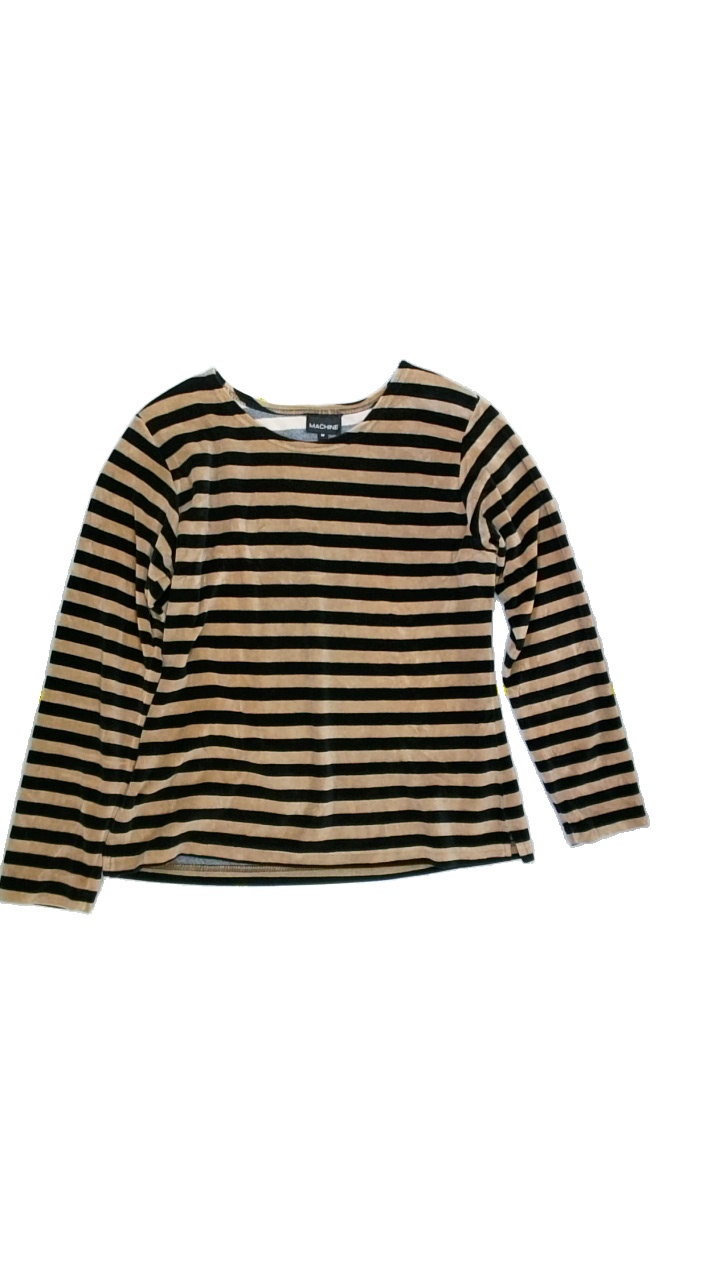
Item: Sweater (Ladies)
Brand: Not Applicable
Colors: Brown, Black
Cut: Regular, C-collar
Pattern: Plain
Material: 84% cott 16% Poly
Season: All
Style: No trend
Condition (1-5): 4
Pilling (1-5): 5
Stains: Yes
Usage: Reuse
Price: <50